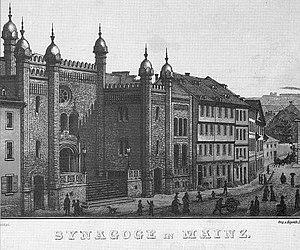
La grande synagogue de Mayence a été construite en 1912 et comme la majorité des synagogues en Allemagne, elle sera détruite par les nazis en 1938.